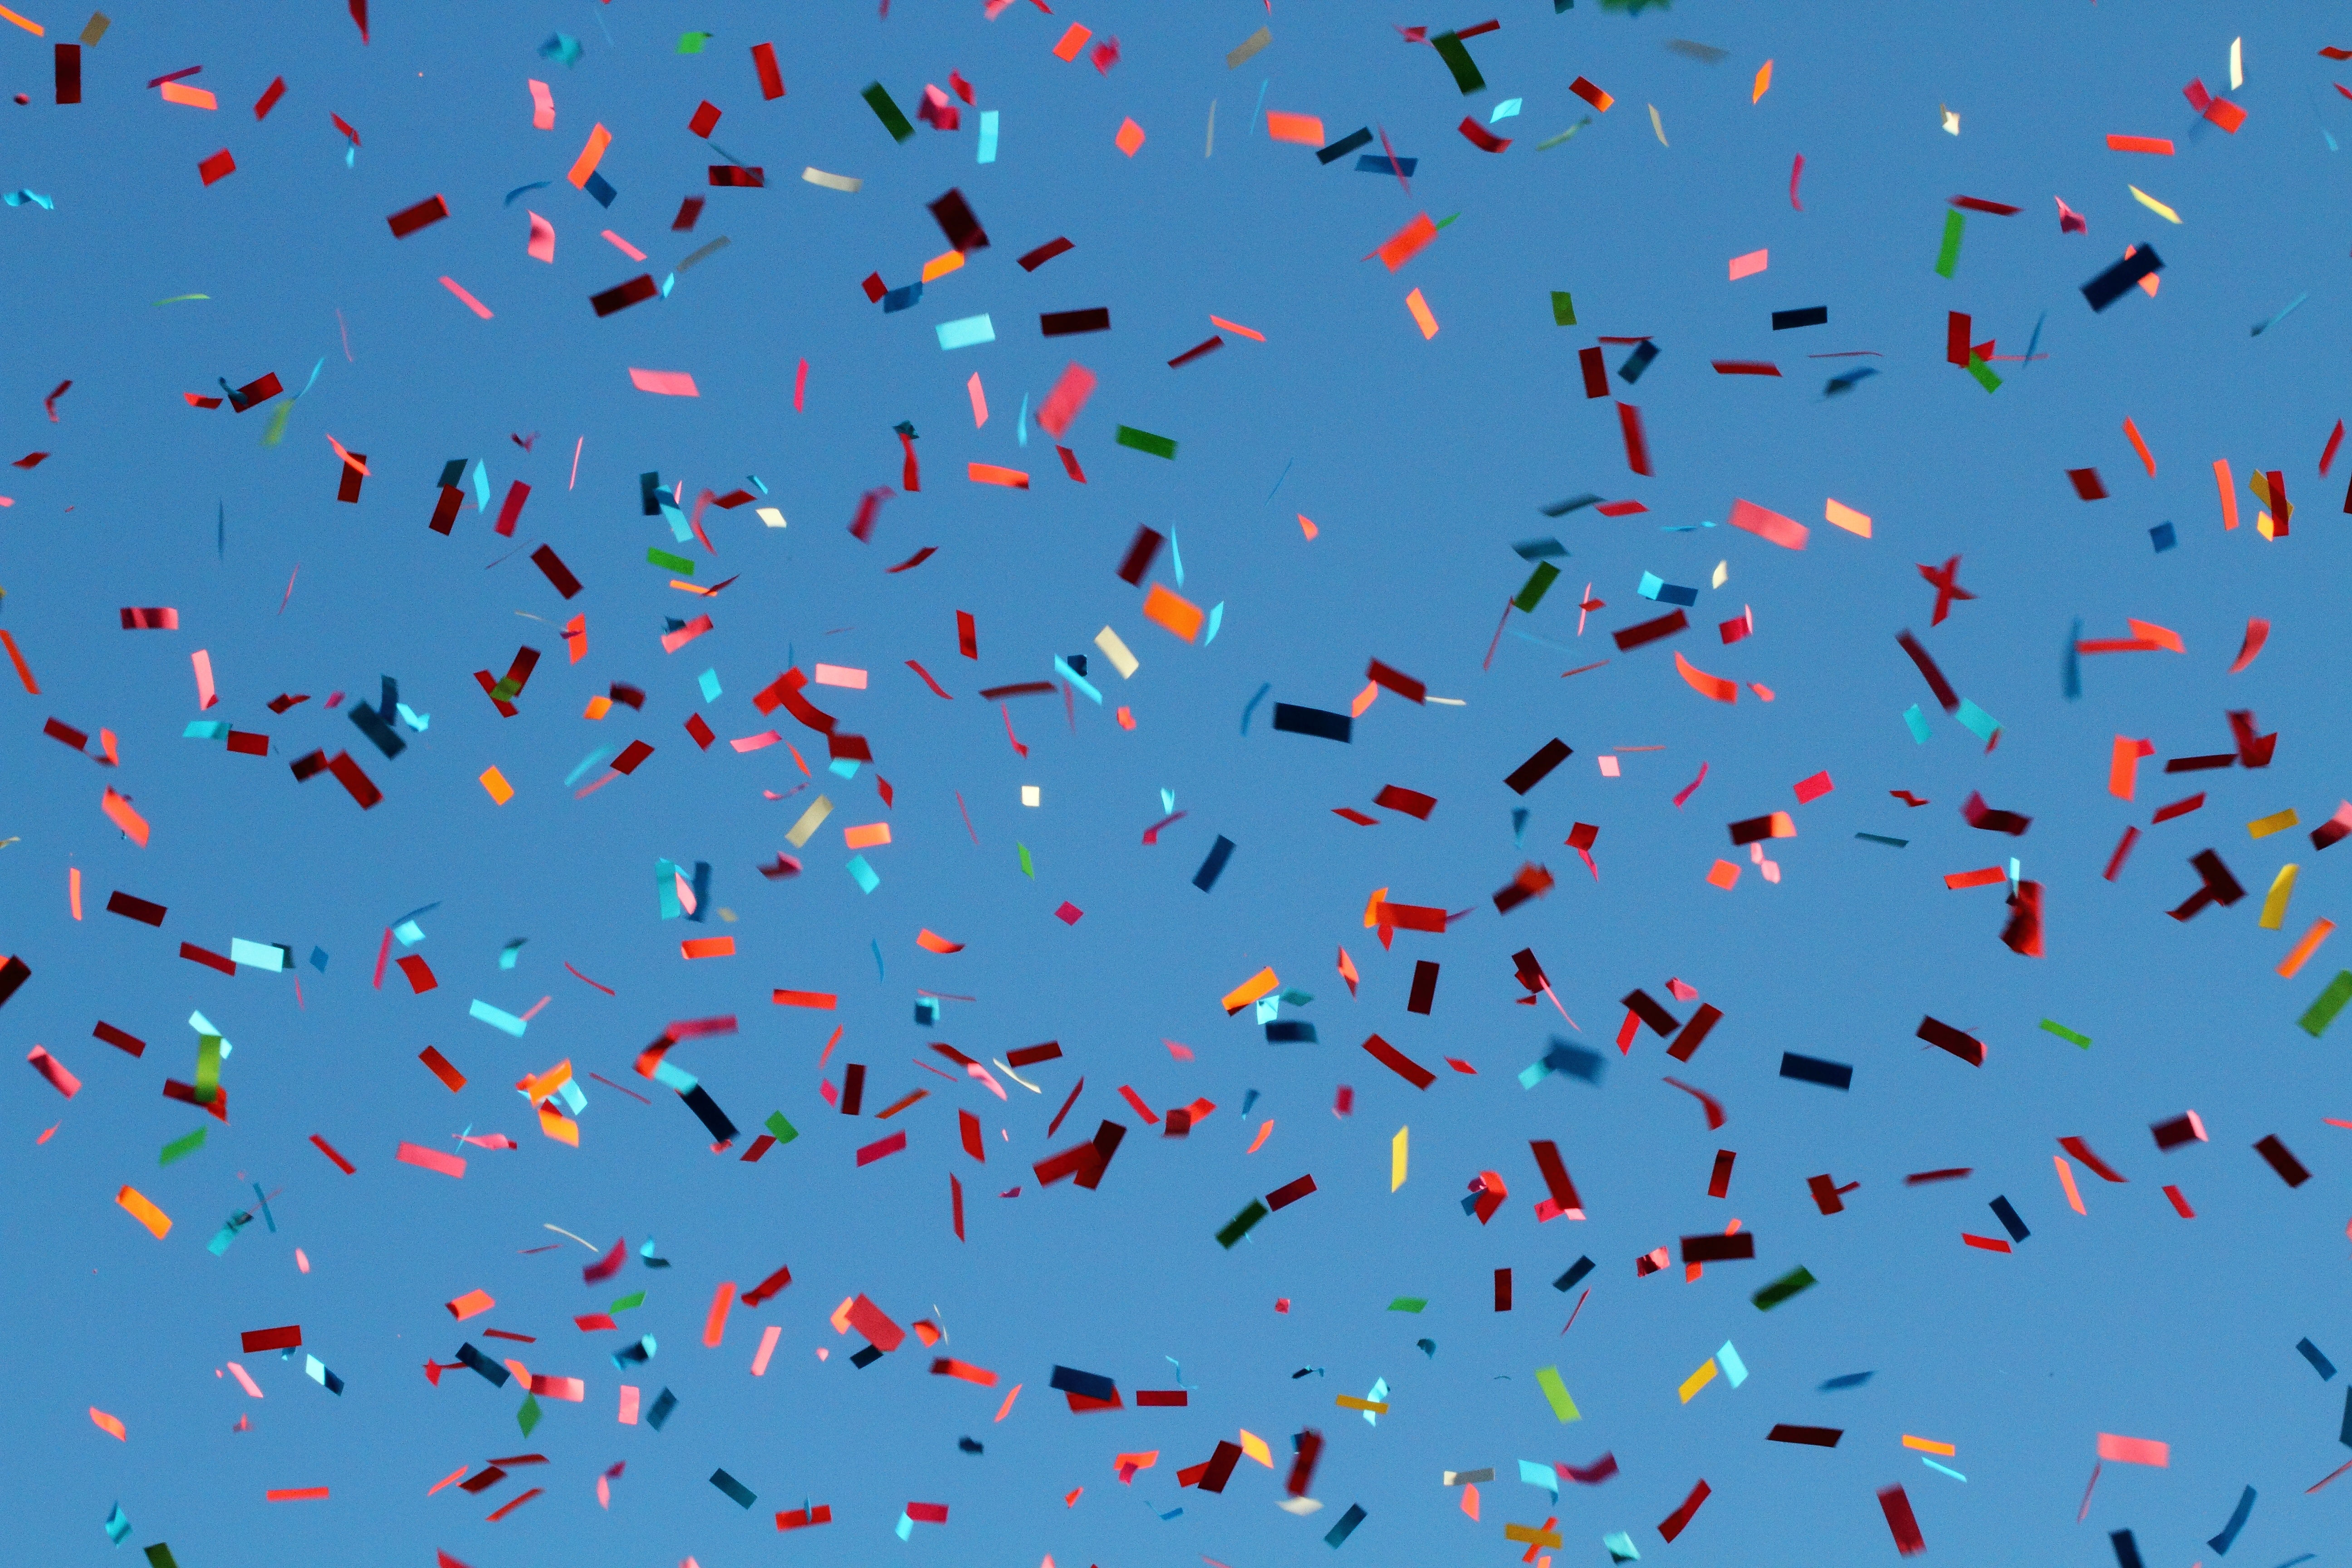
bird, wing, sky, flock, fly, pattern, line, carnival, toy, confetti, illustration, bird migration, animal migration